Muisca warfare

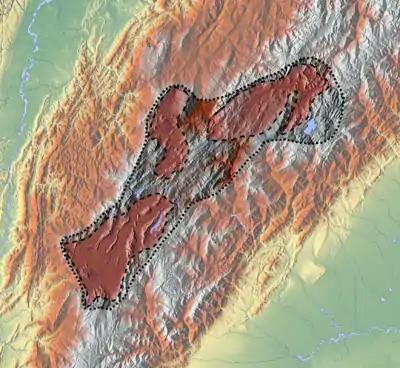
The Altiplano Cundiboyacense, deep in the Colombian Andes, was the region where the Muisca established a loose confederation composed of small settlements. Their total population is estimated between 300,000 and two million people

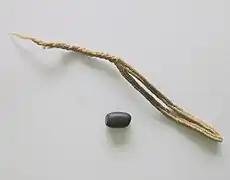
Slings of woven cotton with stones were used by the guecha warriors in battle

This article describes the warfare of the Muisca. The Muisca inhabited the Tenza and Ubaque valleys and the Altiplano Cundiboyacense, the high plateau of the Colombian Eastern Ranges of the Andes in the time before the Spanish conquest. Their society was mainly egalitarian with little difference between the elite class ("caciques") and the general people. The Muisca economy was based on agriculture and trading raw materials like cotton, coca, feathers, sea snails and gold with their neighbours. Called "Salt People", they extracted salt from brines in Zipaquirá, Nemocón and Tausa to use for their cuisine and as trading material.